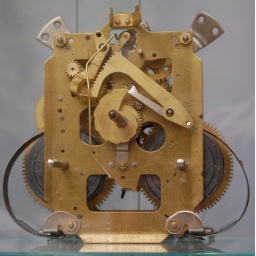
in the window of a clock store